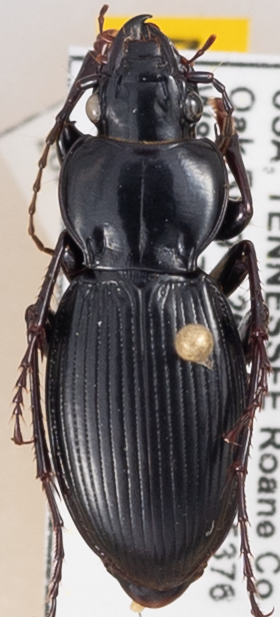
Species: Cyclotrachelus sodalis sodalis
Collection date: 2022-05-25
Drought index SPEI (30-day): -0.17
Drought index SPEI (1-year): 0.54
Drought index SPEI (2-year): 0.03